Jan Klawiter

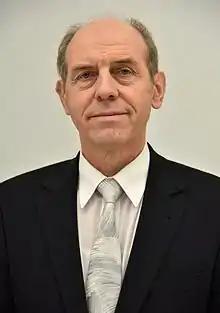
Klawiter in 2016

Jan Klawiter (born 10 November 1950) is a Polish politician. Since 2015 he has been a member of the Sejm from the parliamentary constituency of Gdynia. He was also mayor of his hometown of Rumia for ten years.